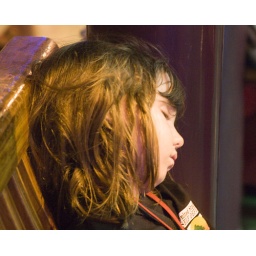
Chris's daughter Alyssa sleeping on the river boat after a long day of running around Shanghai.